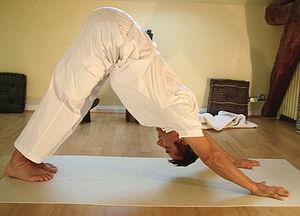
Liste des postures les plus communes du Haṭhayoga.
Adho Mukha Śvānāsana, également appelé « posture du chien tête en bas » ou « posture du chien tête baissée », est une posture de yoga. Adho Mukha Śvānāsana est un āsana inversé souvent réalisé lors d'une séquence, notamment durant la Sūryanamaskāra.